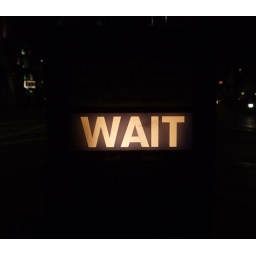
Waiting to cross the street in London